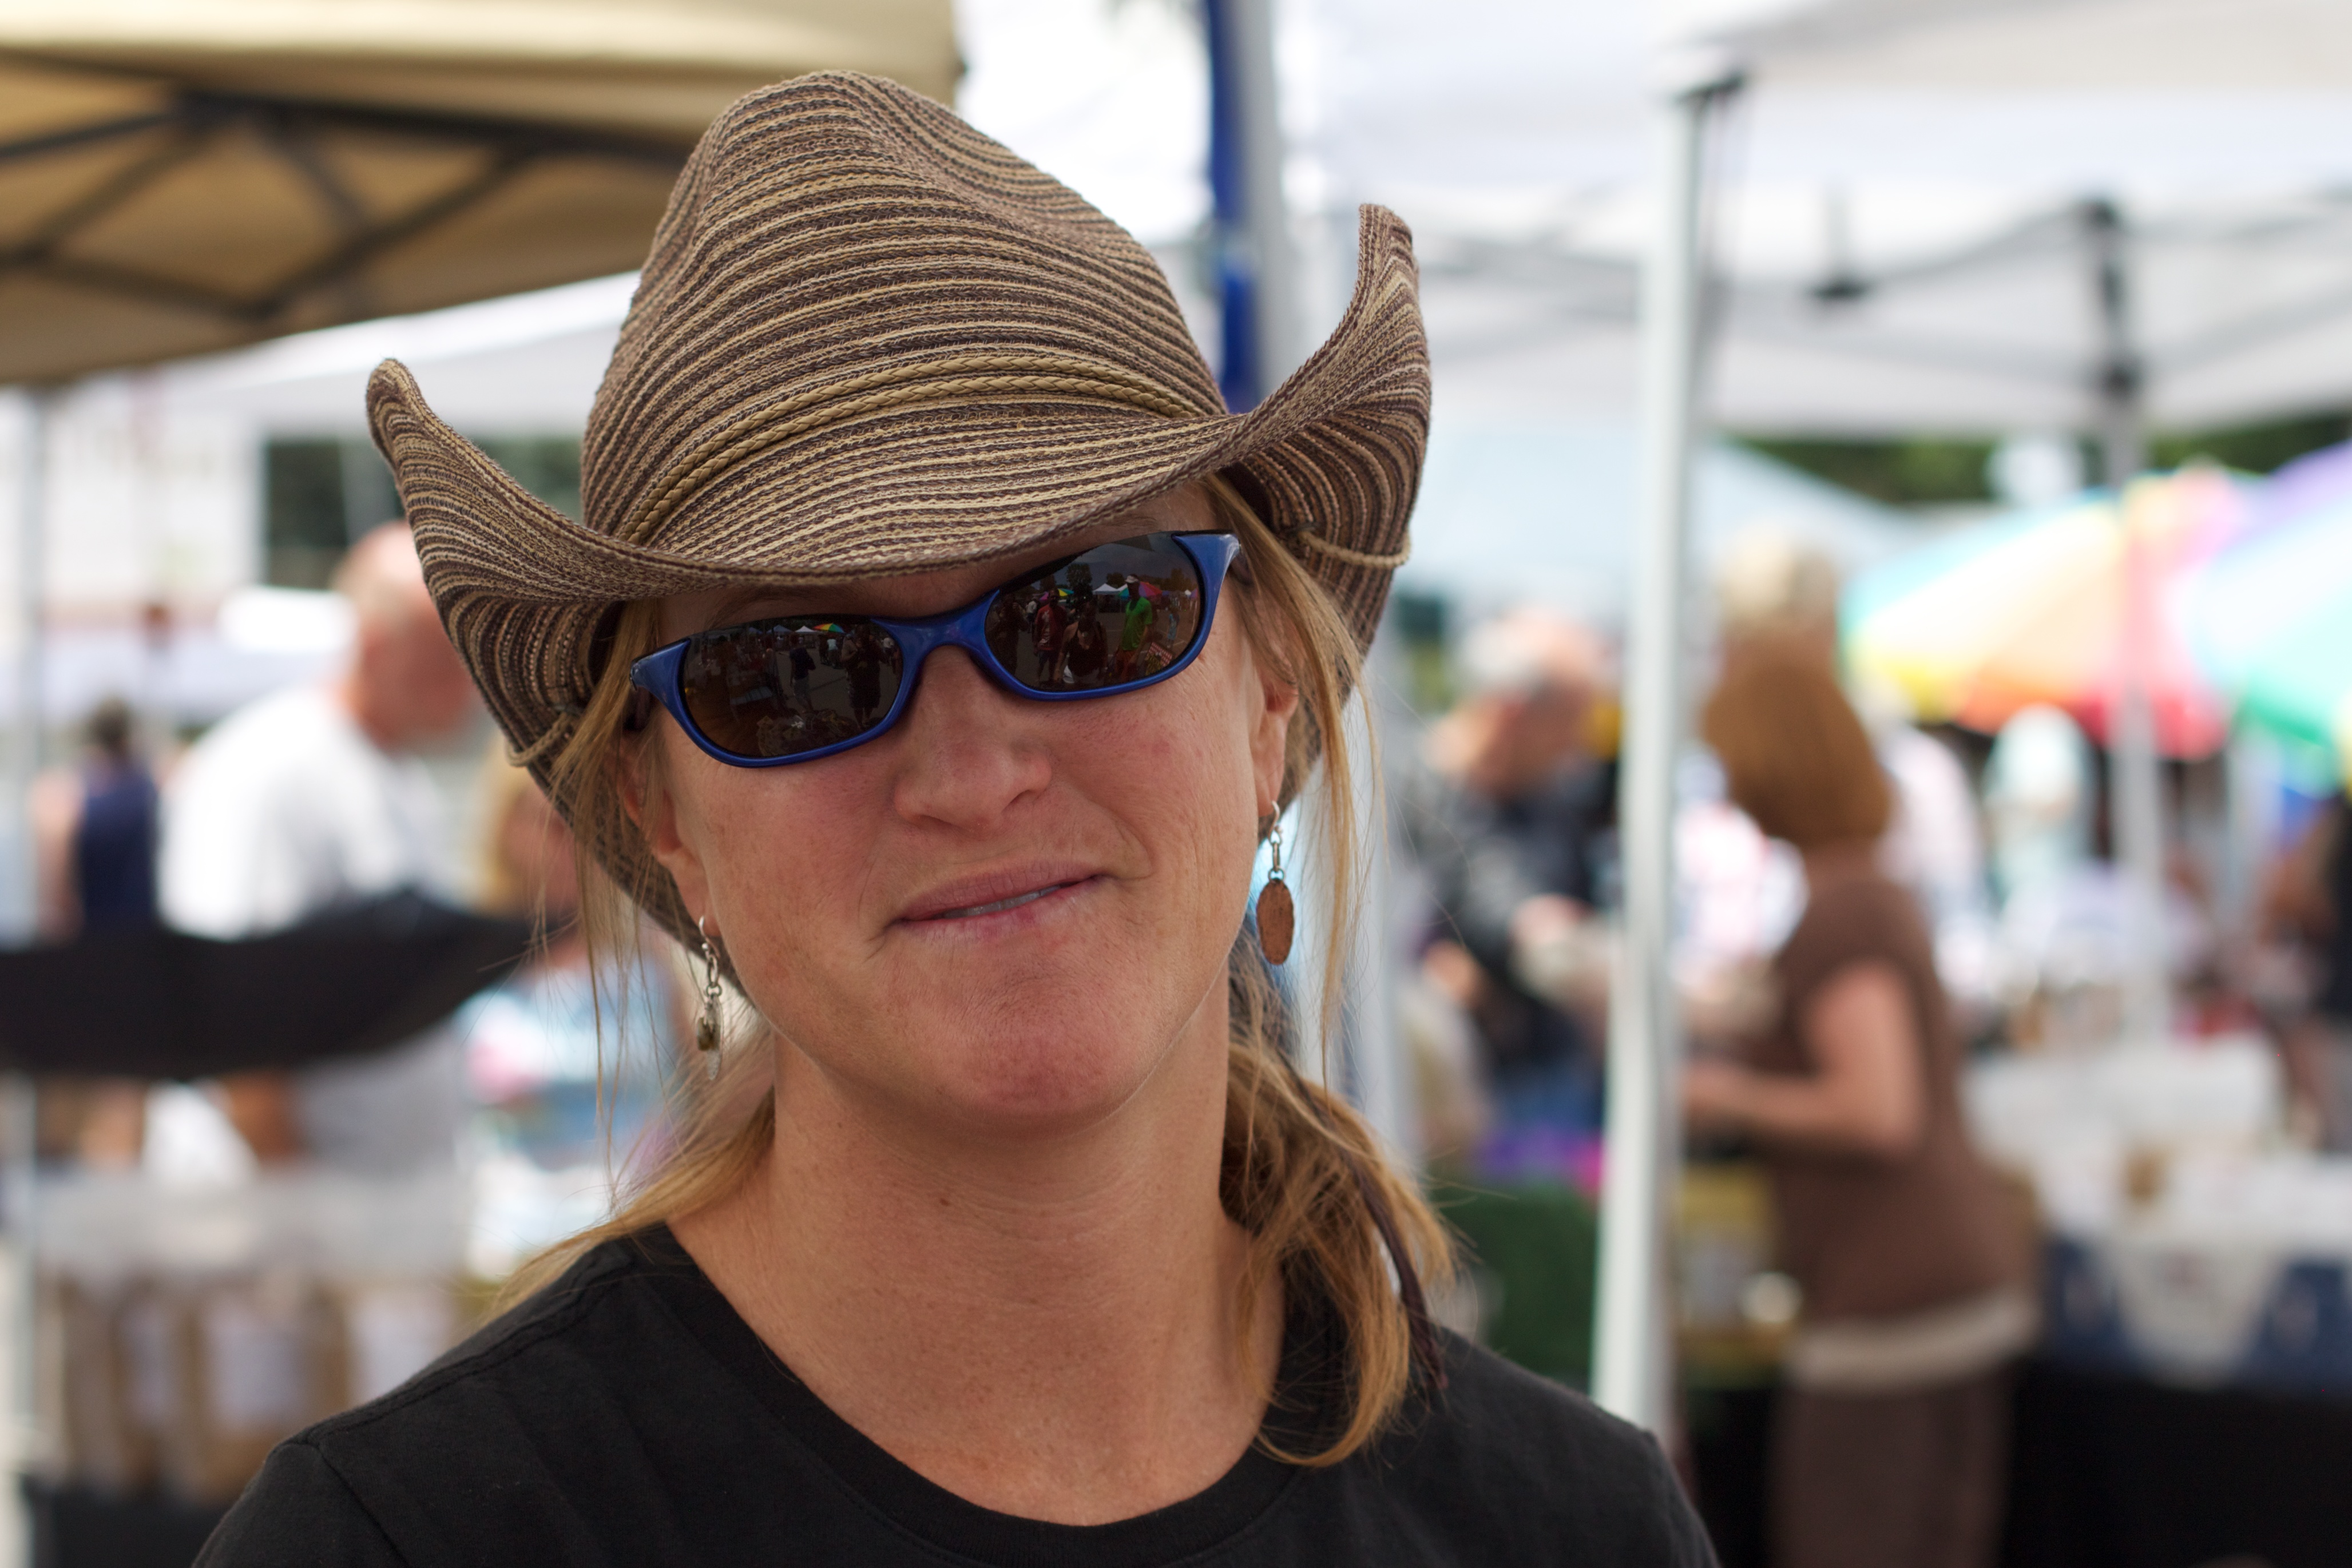
color, hat, clothing, festival, sunglasses, glasses, odyssey, plpconnectu, vision care